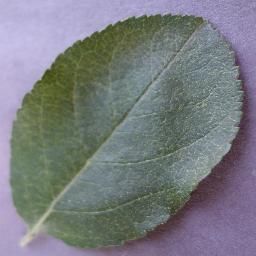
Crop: apple
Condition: healthy